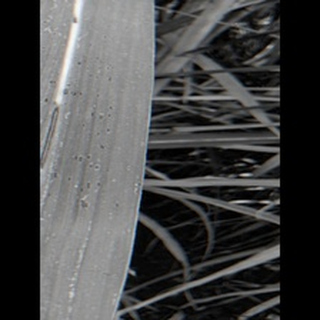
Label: sugarcane_rust